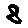
Label: 8